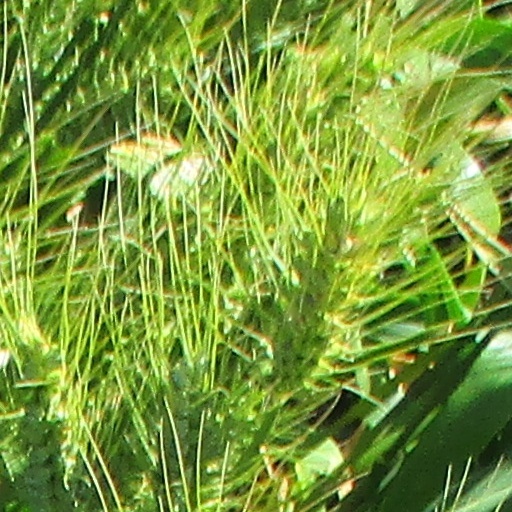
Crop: wheat